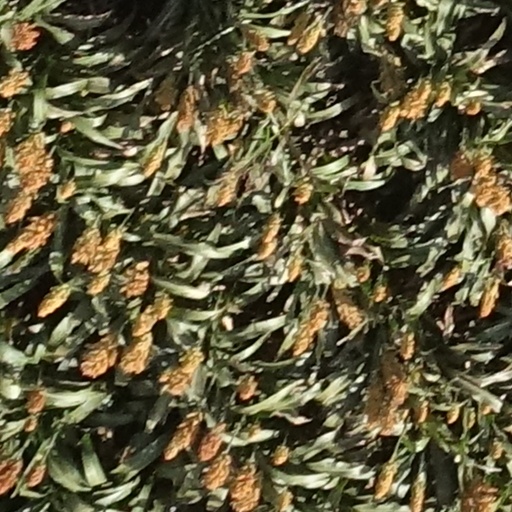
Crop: sorghum